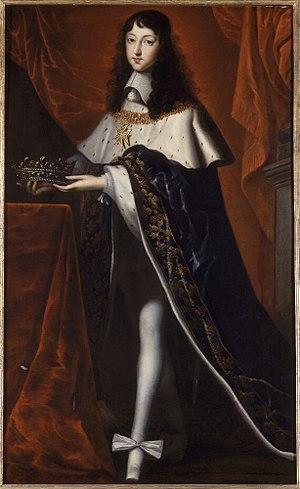
Âgé de 14 ans, revêtu du costume qu'il portait au sacre de son frère, et tenant la couronne des fils de France
L’habitude s’est prise dès la fin du XVIIᵉ siècle chez les historiens d’appeler troupe de Molière, par commodité, l'ensemble des comédiens et comédiennes qui, entre 1646 et 1673, et parfois pour une brève période seulement, ont partagé l’aventure théâtrale de Molière, en province d’abord, de 1646 à 1658, puis à Paris, de 1658 à 1673, dans le cadre d’une compagnie dont le titre ou la dénomination changea plusieurs fois, mais qui se prévalut toujours ou jouit expressément de la protection de grands personnages du royaume, à savoir successivement Bernard de Nogaret de La Valette, duc d'Épernon et gouverneur de Guyenne, Armand de Bourbon, prince de Conti, Philippe d’Orléans, dit Monsieur, frère unique du roi, enfin Louis XIV.